Picture House Regional Film Center

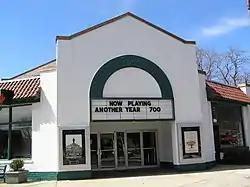
Picture House Regional Film Center, 2011

The Picture House Regional Film Center, formerly known as the Pelham Picture House, is a historic movie theater located in Pelham, New York. The rectangular building was built in 1921, in the Spanish Revival style and is oriented at an angle at the northwest corner of Wolf's Lane and Brookside Avenue. It features angled end bays, a distinctive round arched entrance, tiled hoods over the large windows on the end bays, and a wood open truss ceiling in the auditorium. The building typifies early 20th century commercial architecture of New York City commuter suburbs with its eclectic style reflective of the Mission style.